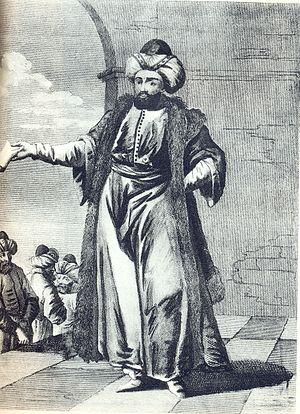
Hammouda Pacha, nom francisé de Abou-Mohammed Hammouda Pacha, né le 9 décembre 1759 et mort le 15 septembre 1814 au palais du Bardo, est bey de Tunis de la dynastie des Husseinites de 1782 à sa mort.
Les Husseinites sont une dynastie tunisienne qui est la dernière à régner sur son pays avant l'instauration du régime républicain.
La régence de Tunis est une ancienne entité étatique d'Afrique du Nord, qui a existé de 1574 à 1705, date de l'avènement de la dynastie des Husseinites. Elle est placée sous souveraineté de l'Empire ottoman au terme de la rivalité opposant ce dernier et l'Espagne. Située entre les régences d'Alger et de Tripoli, ses frontières correspondent à peu près à celles de l'actuelle Tunisie.